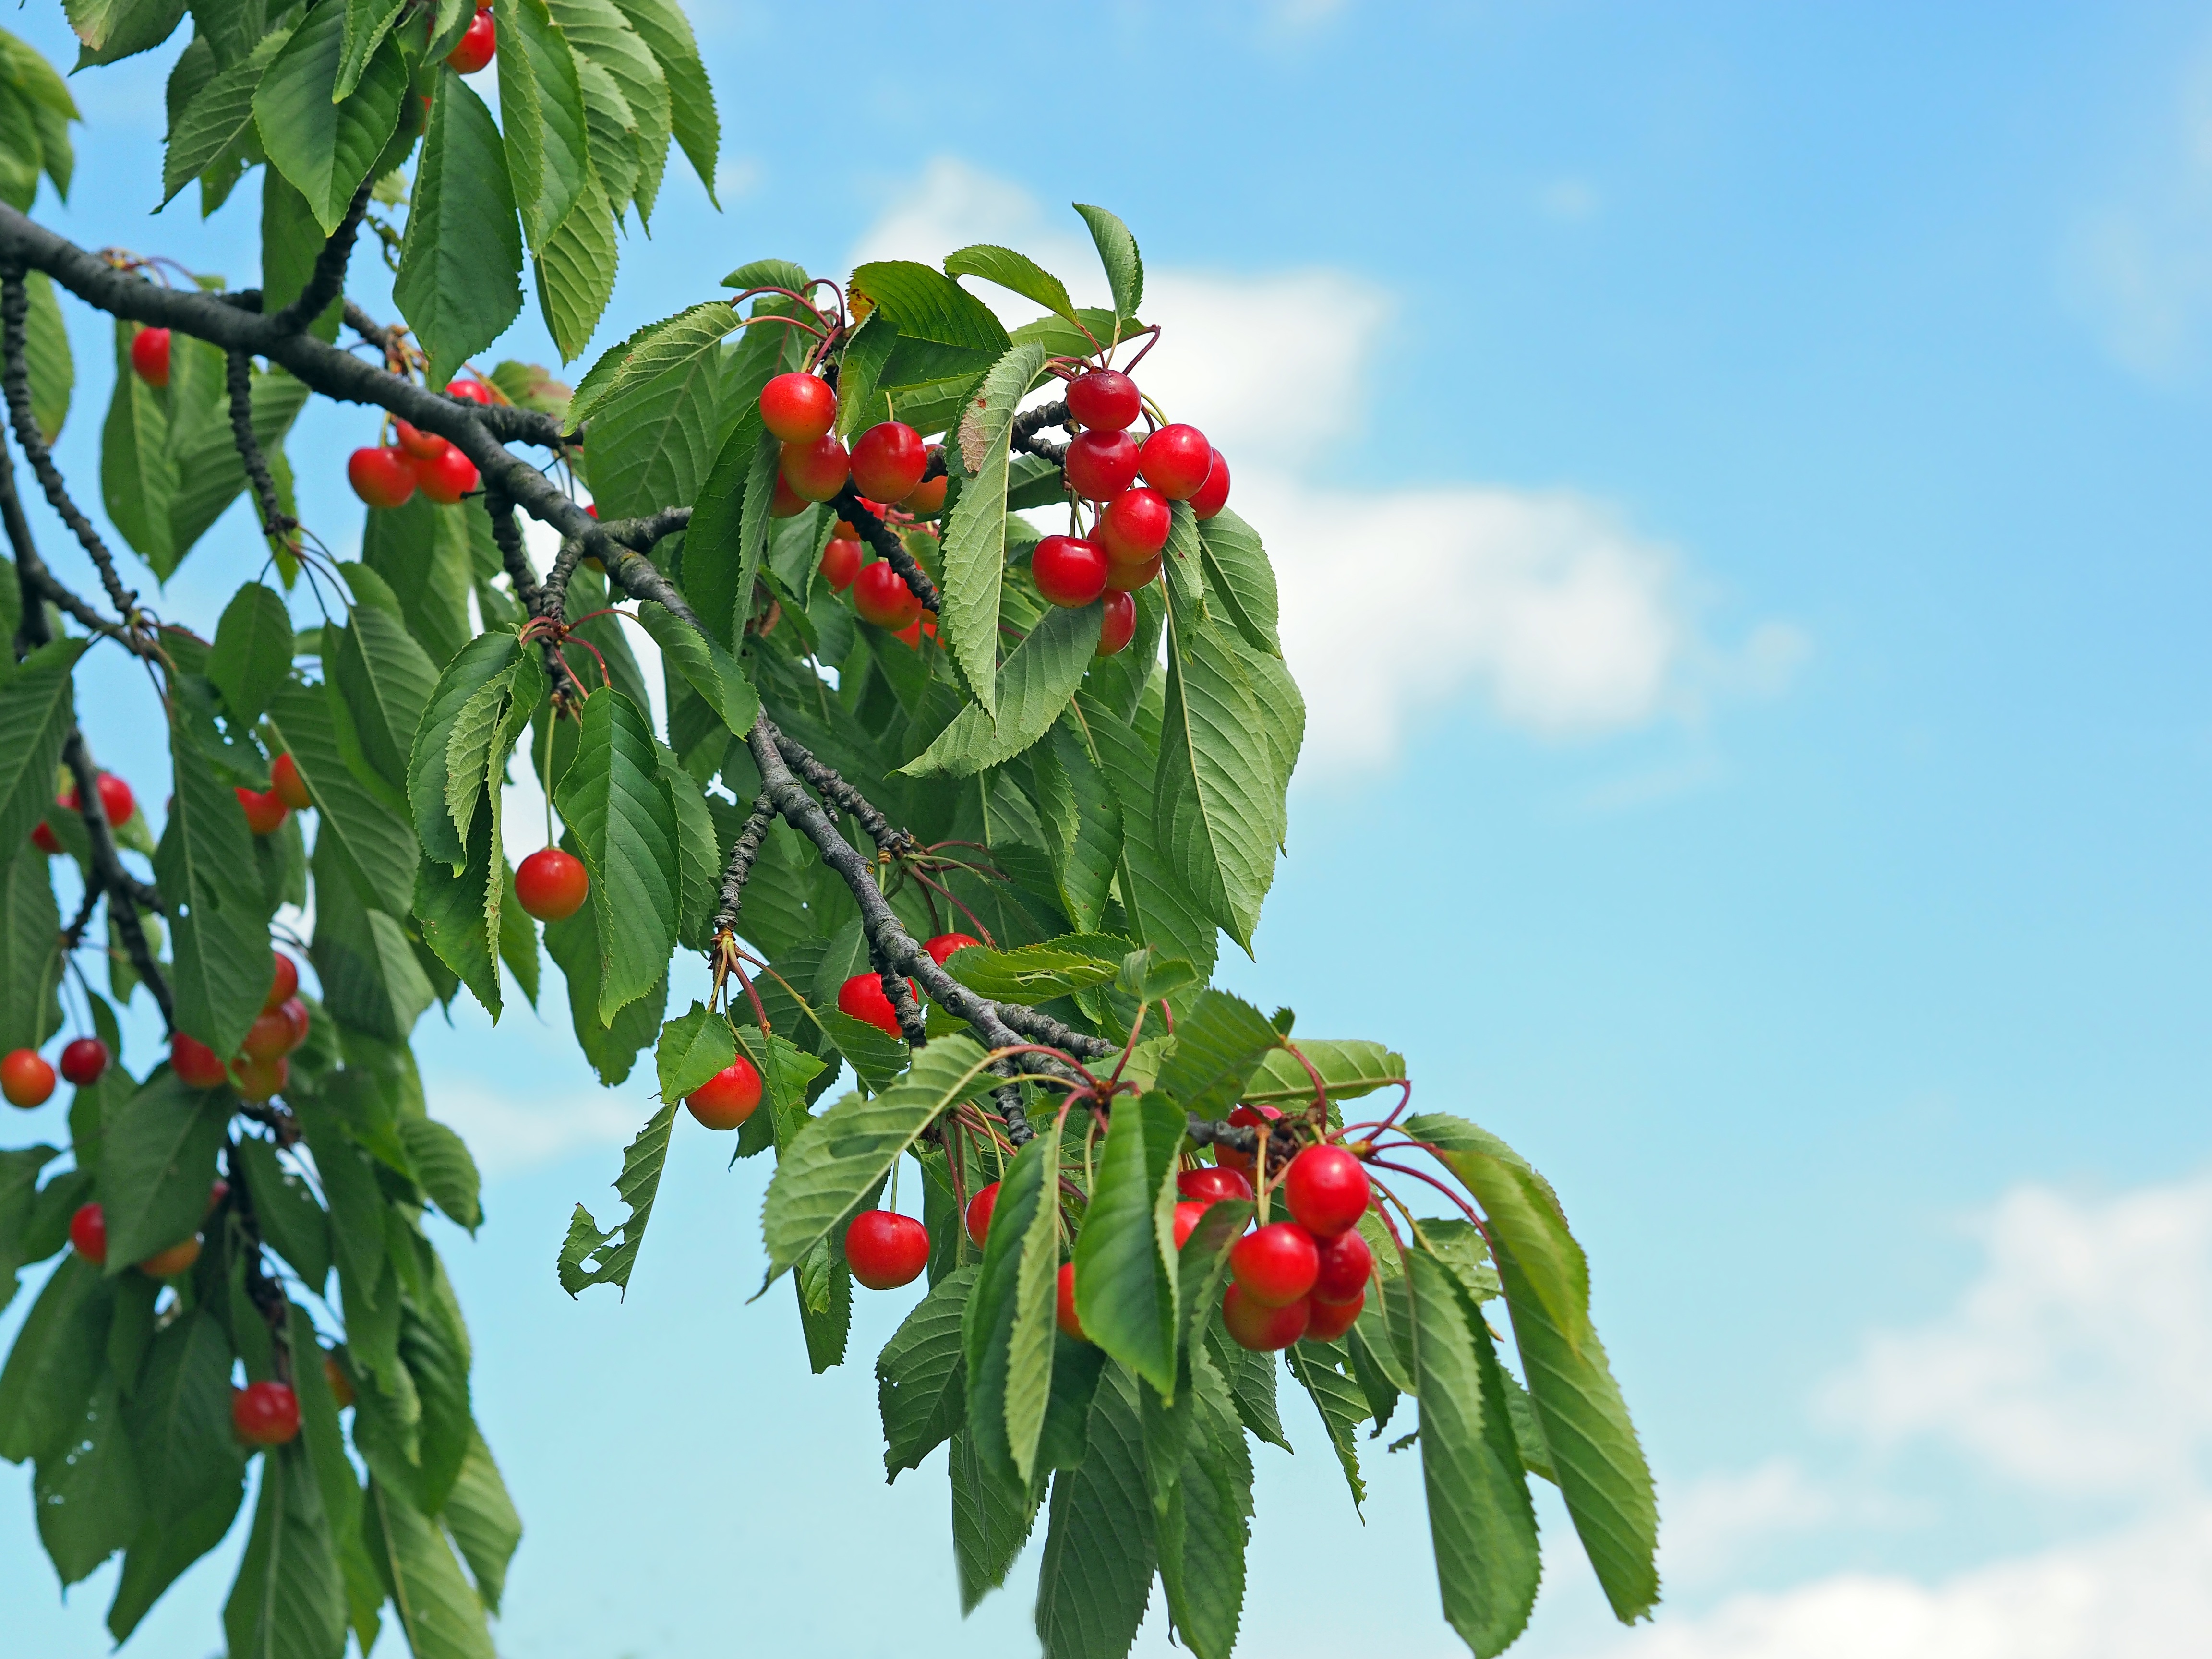
tree, nature, branch, plant, fruit, flower, live, food, produce, evergreen, flora, shrub, rowan, flowering plant, rose family, land plant